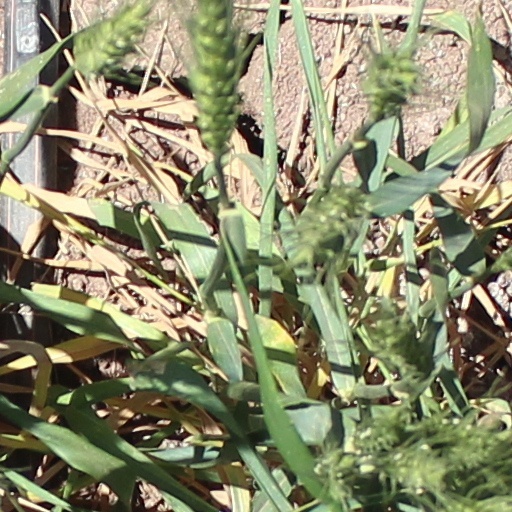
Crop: wheat